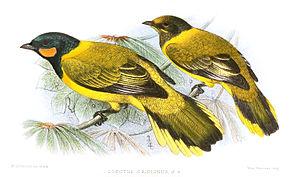
Échenilleur loriot
L'Échenilleur loriot est une espèce de passereaux de la famille des Campephagidae.